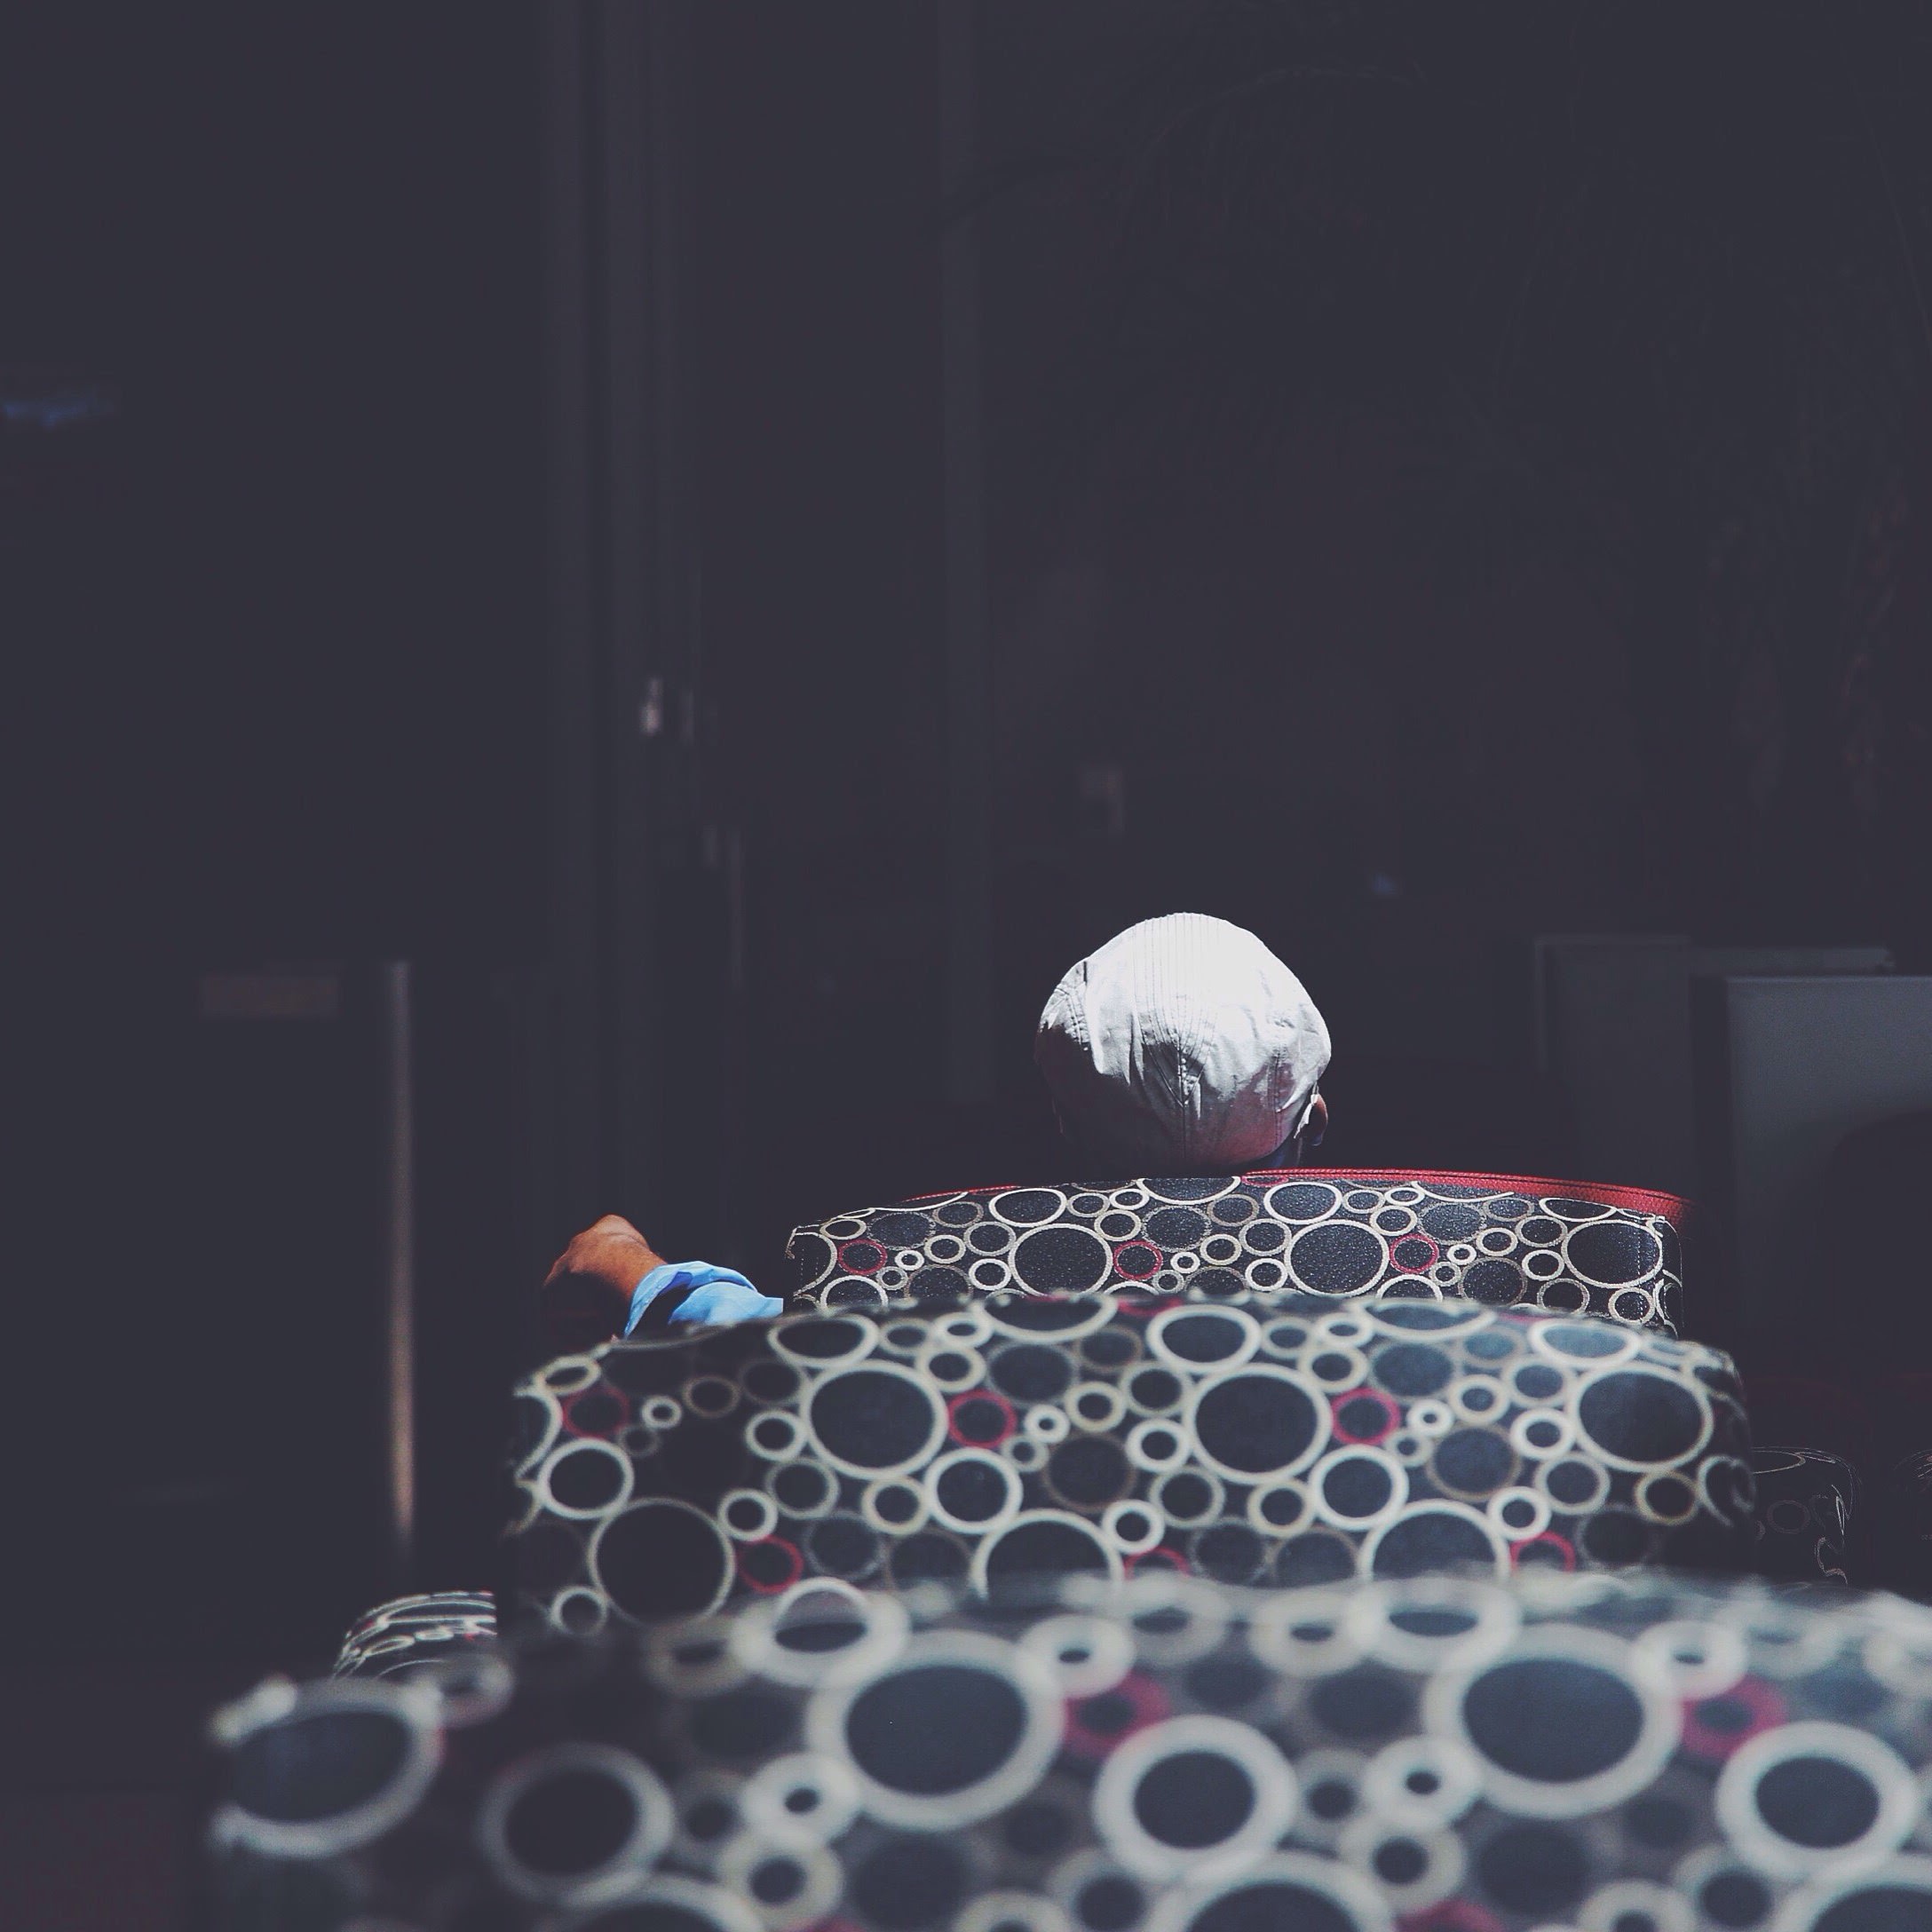
person, row, seat, color, circle, design, seated, shape, depth of field, relaxed, lounge chairs, printed fabric, computer wallpaper, shapes and pattern